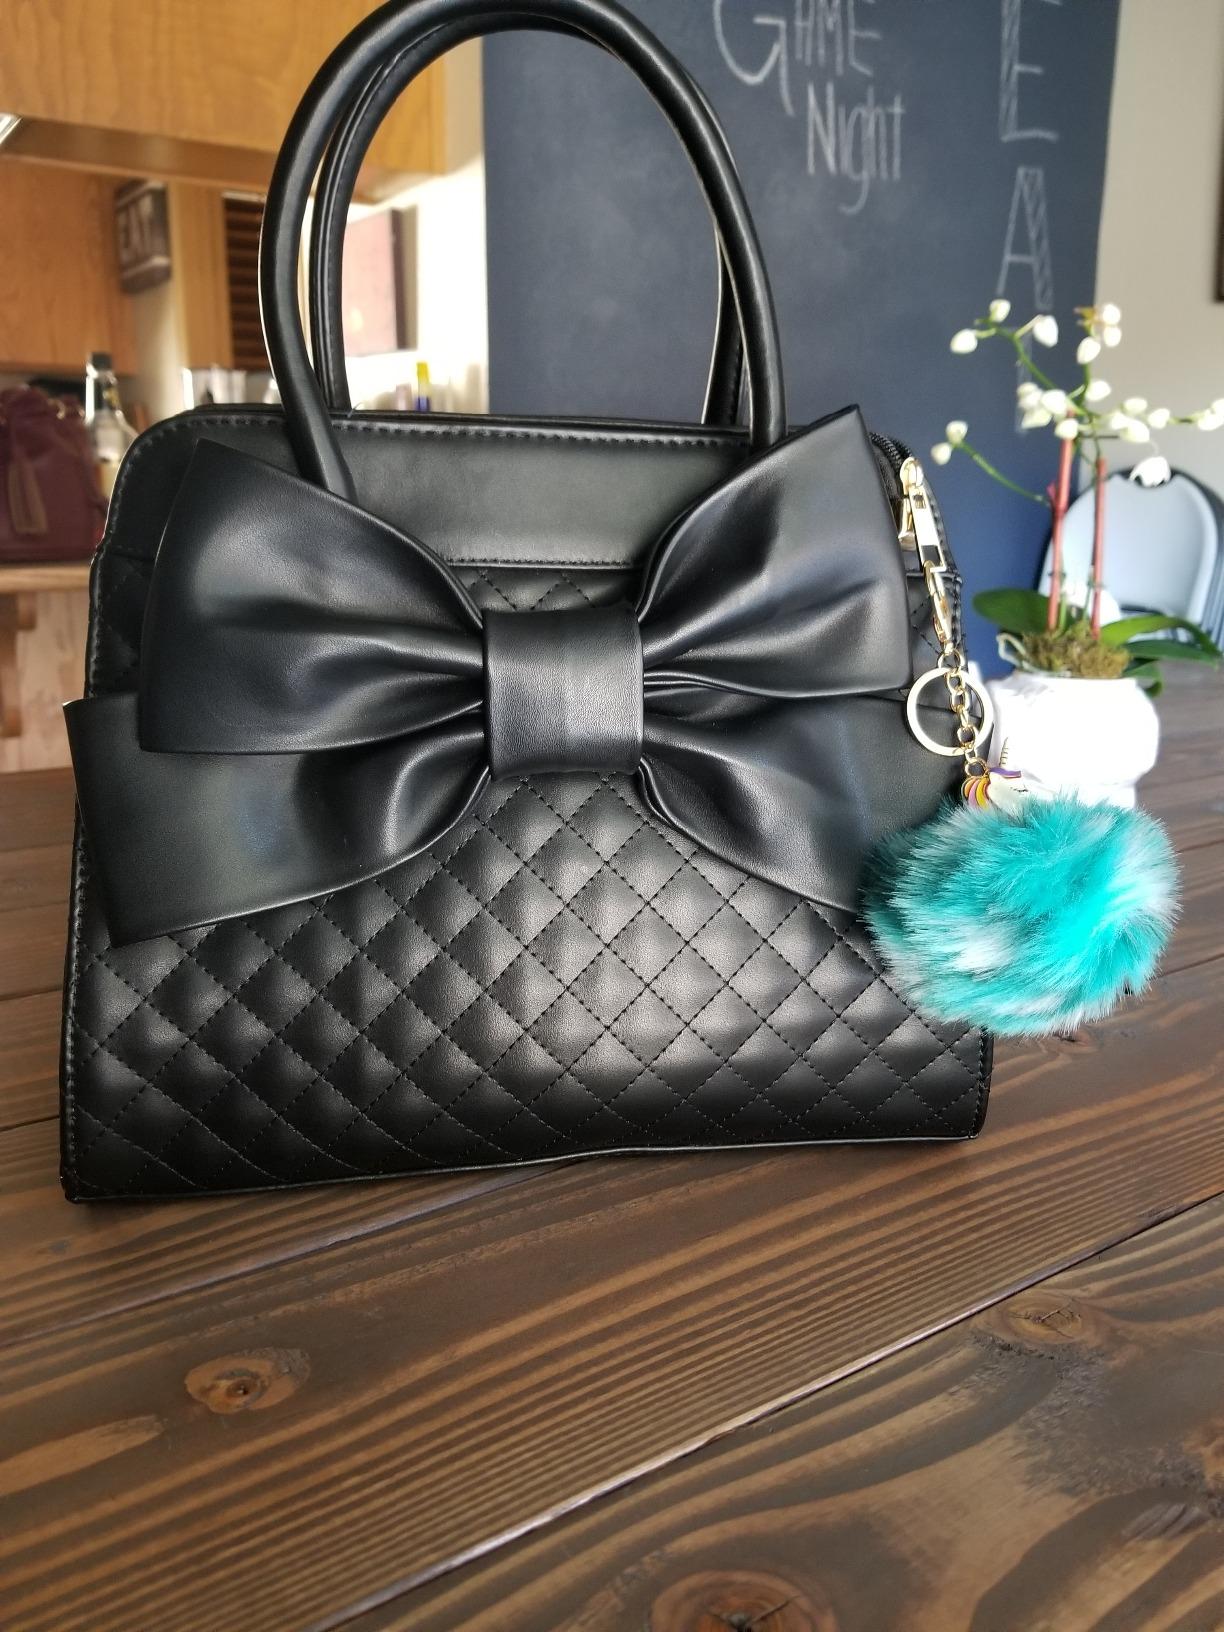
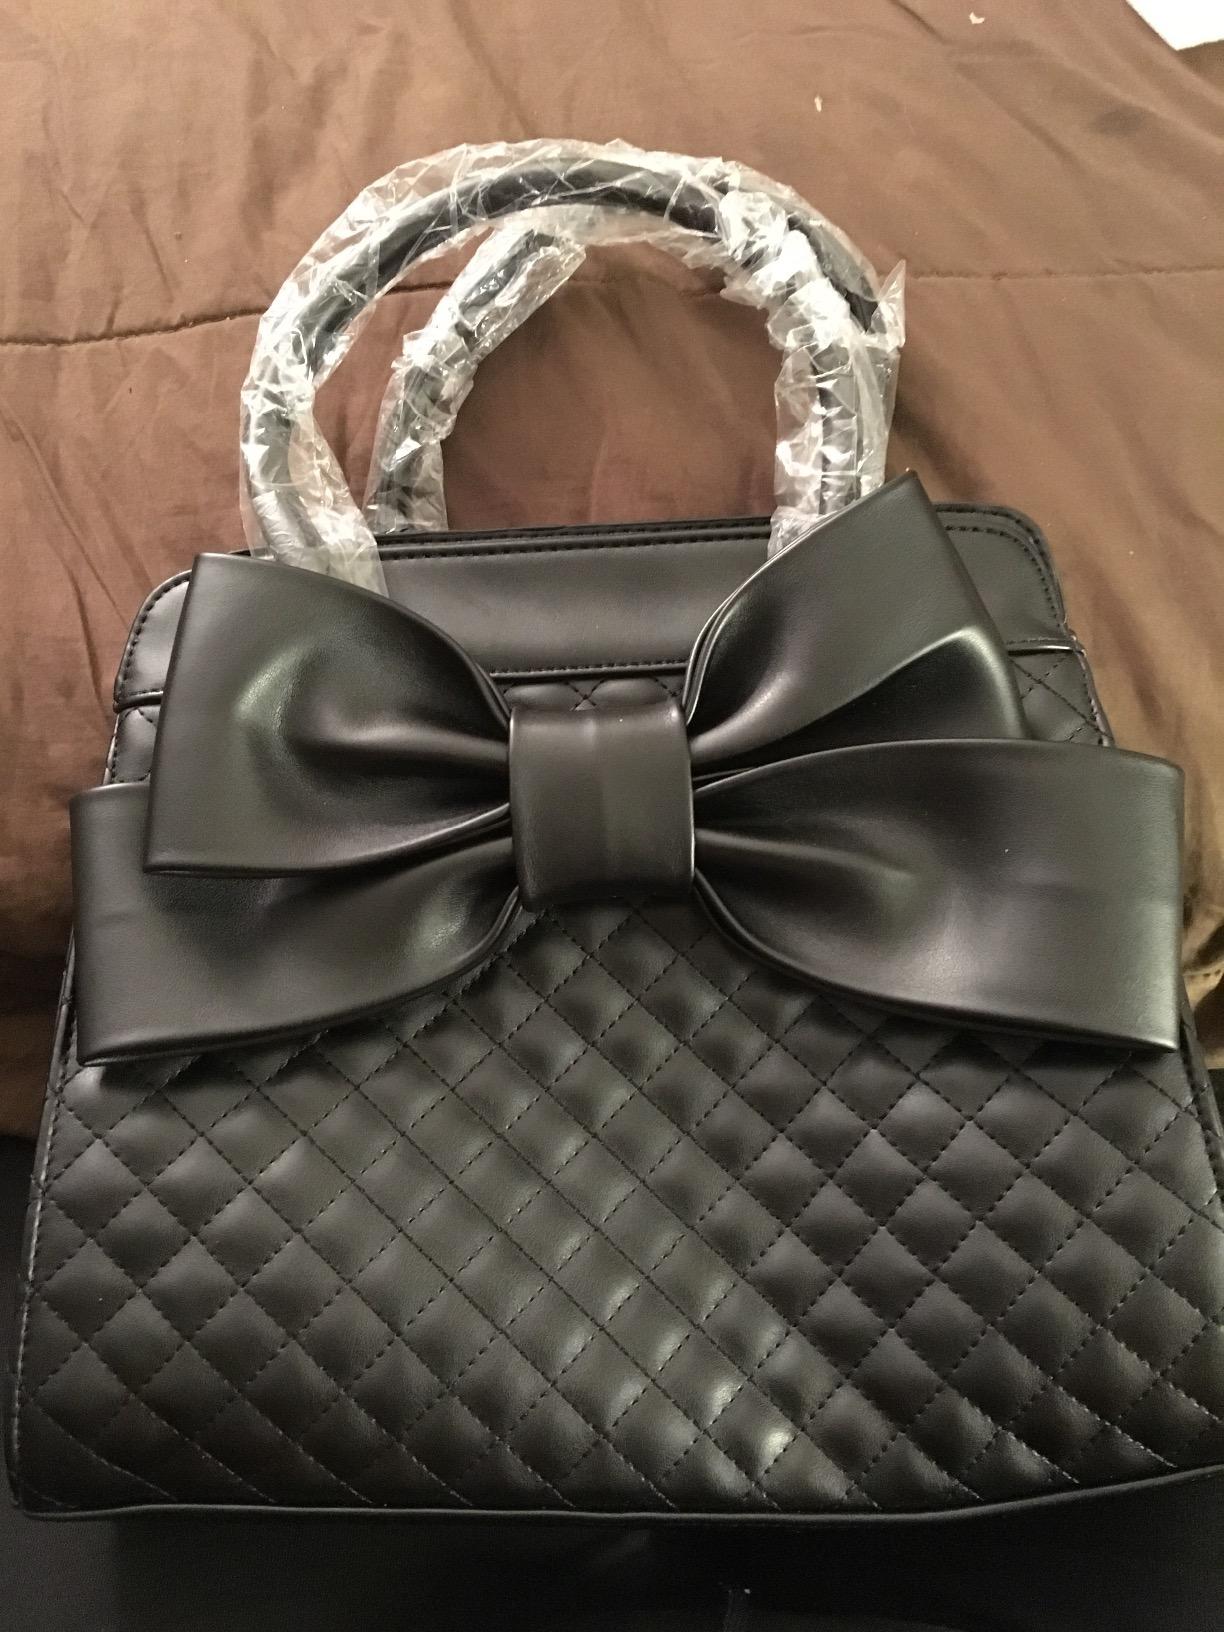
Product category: accessories_handbag
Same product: yes